Anarchism in Russia

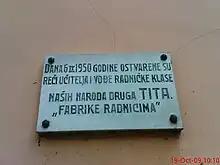
"" ("Factories to the workers") was the slogan of the Yugoslav socialist self-management system which inspired later-Soviet libertarian communists

But despite the elimination of the anarchist old guard during the Purge, anarchist activity continued at a reduced scale. A new generation of anarchists emerged within the Gulags, with some participating in a 15-day hunger strike at the Penalty Isolator in Yaroslavl. Following the Allied victory in World War II, many POWs that were freed by the Red Army were subsequently met with deportation to Gulag camps in Siberia. There, a number of Marxist and anarchist POWs established the Democratic Movement of Northern Russia, which organized an uprising in 1947 that spread throughout several camps before being suppressed by the army. Anarchist tendencies subsequently spread throughout many of the Siberian camps, culminating in 1953 when the death of Stalin brought with it a wave of uprisings, some of which included anarchist participation. The Norilsk uprising, in particular, saw the active participation of a number of Ukrainian Makhnovists.